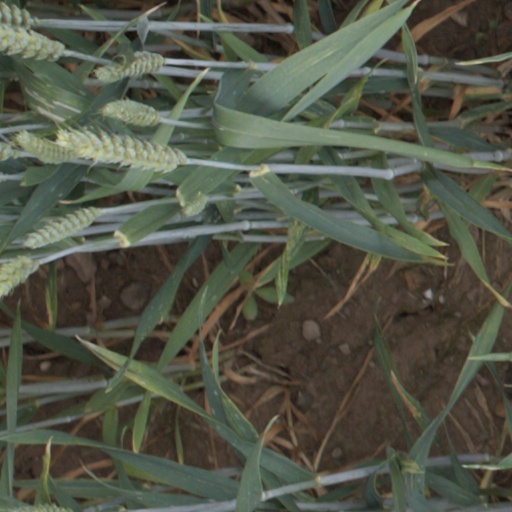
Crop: wheat